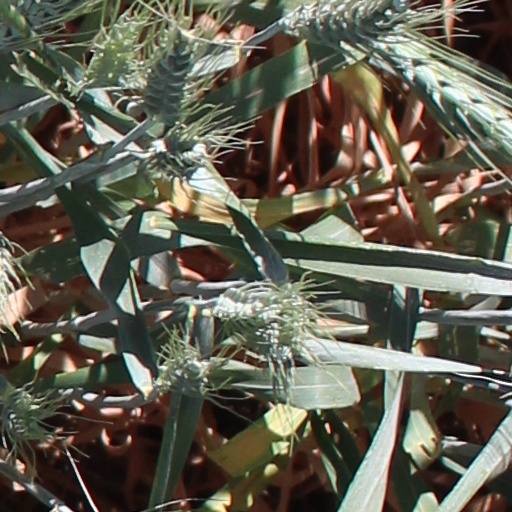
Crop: wheat